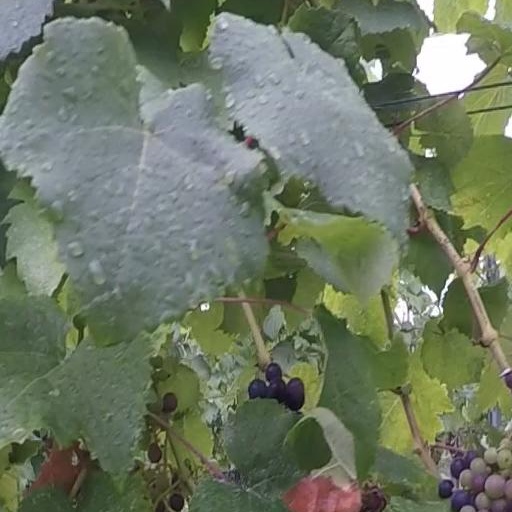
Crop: grape